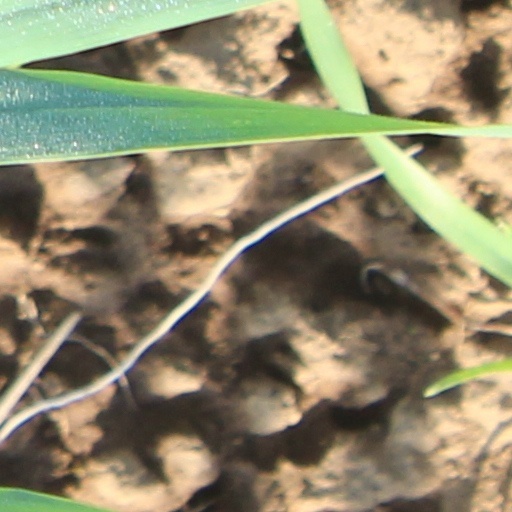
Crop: wheat